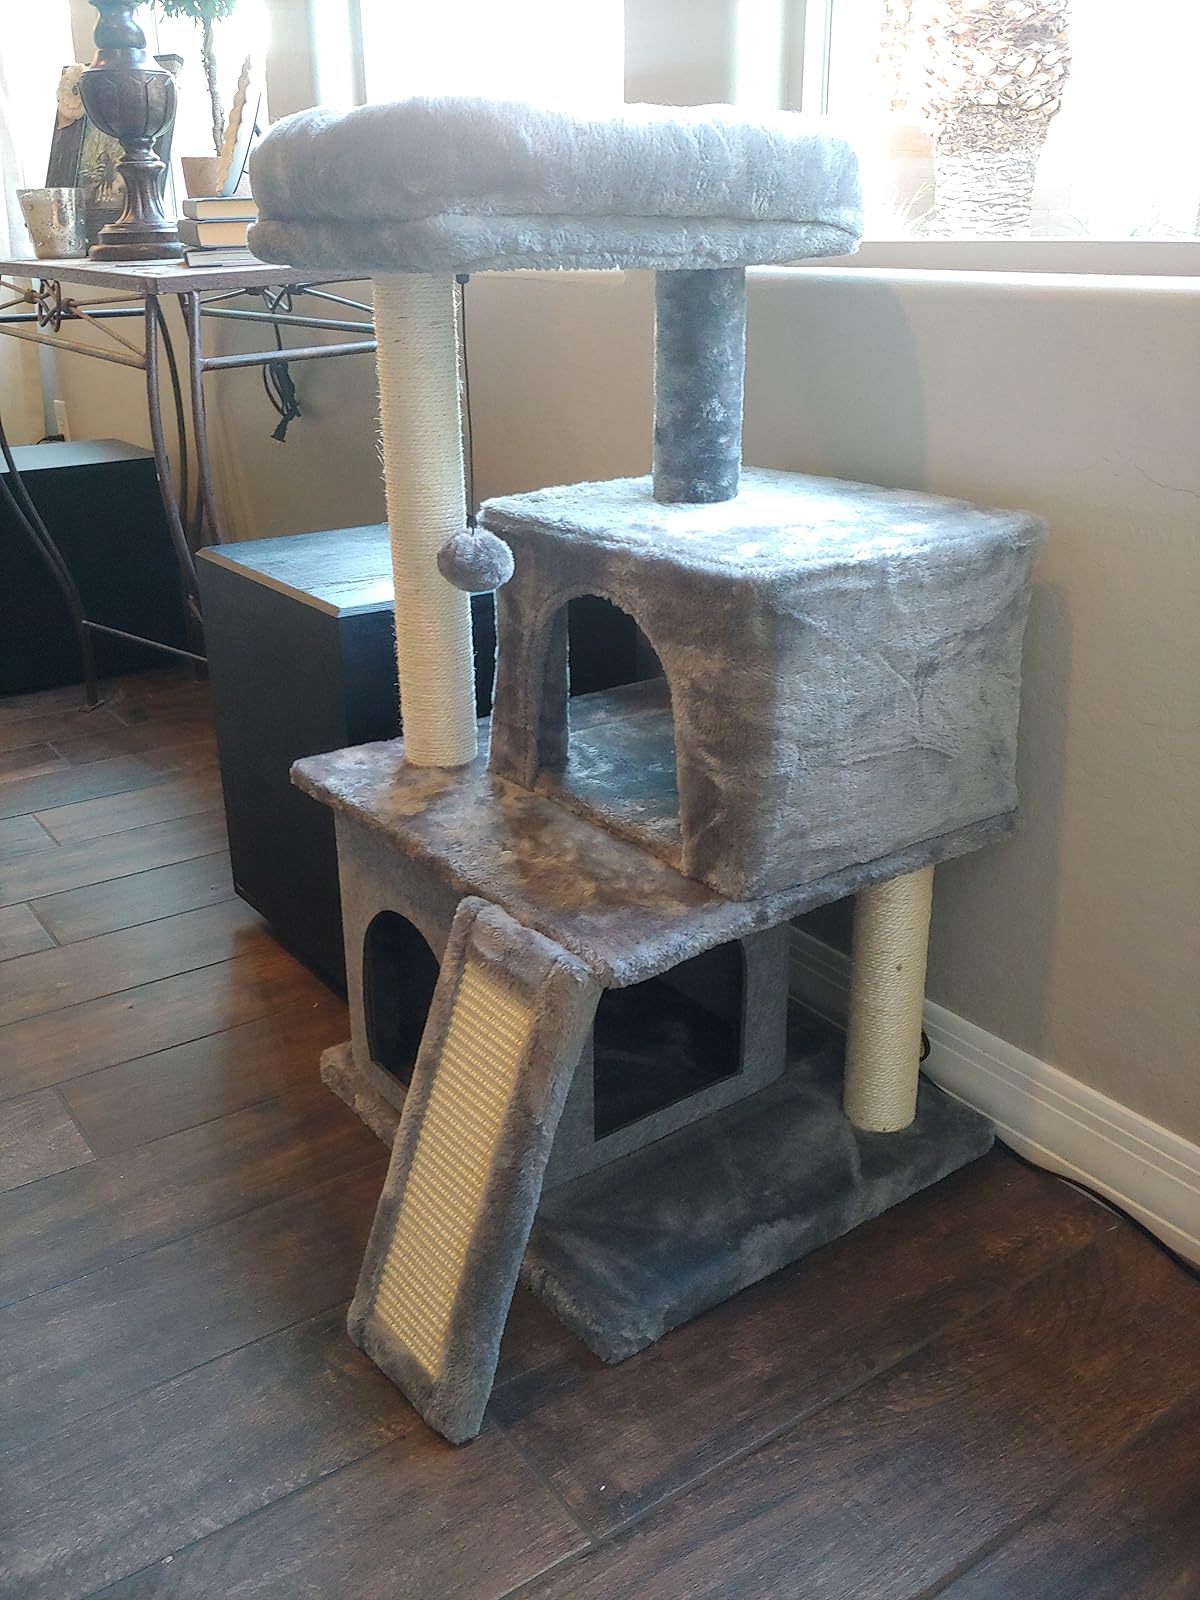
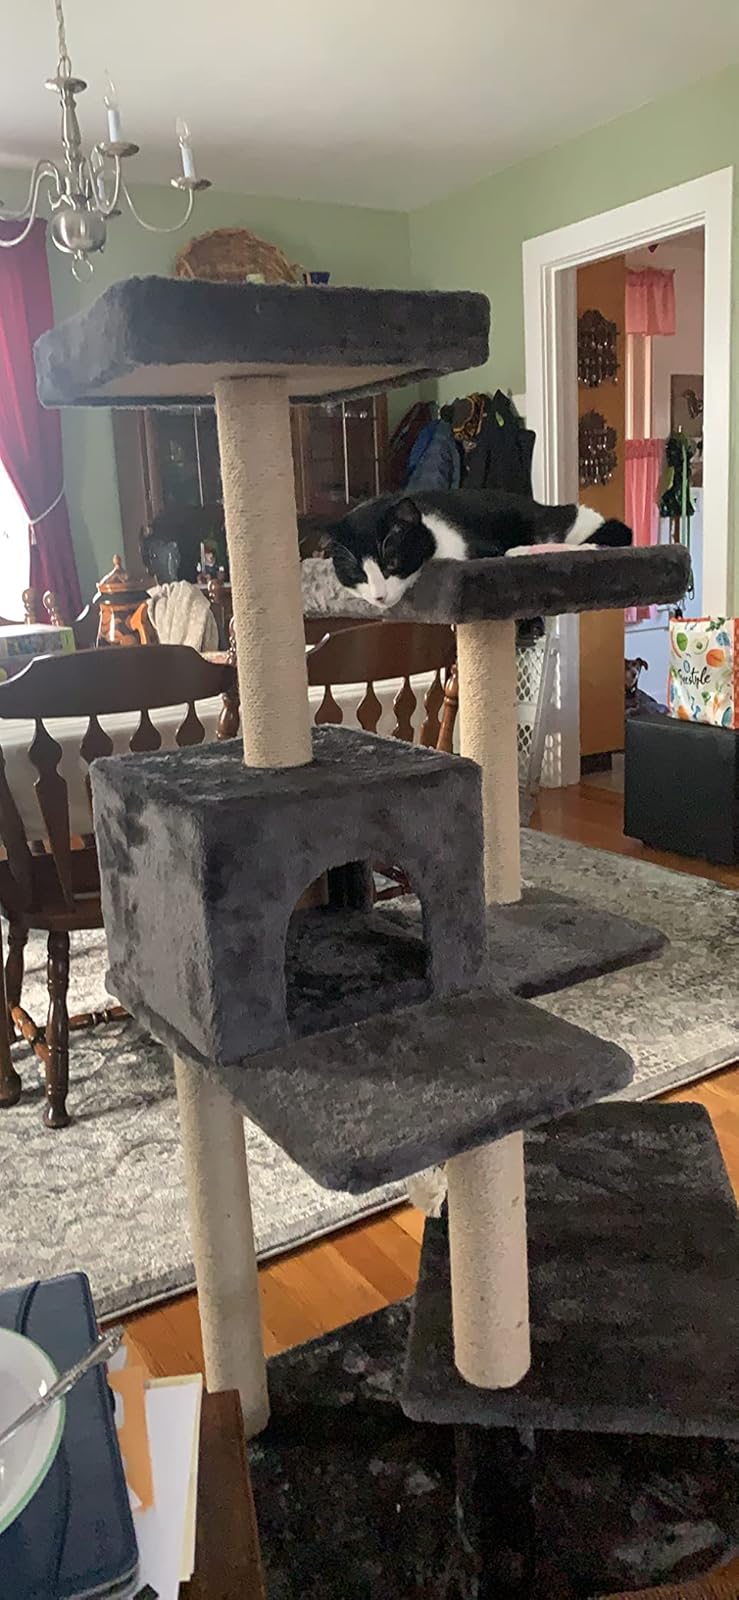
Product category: items_cat tree
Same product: no